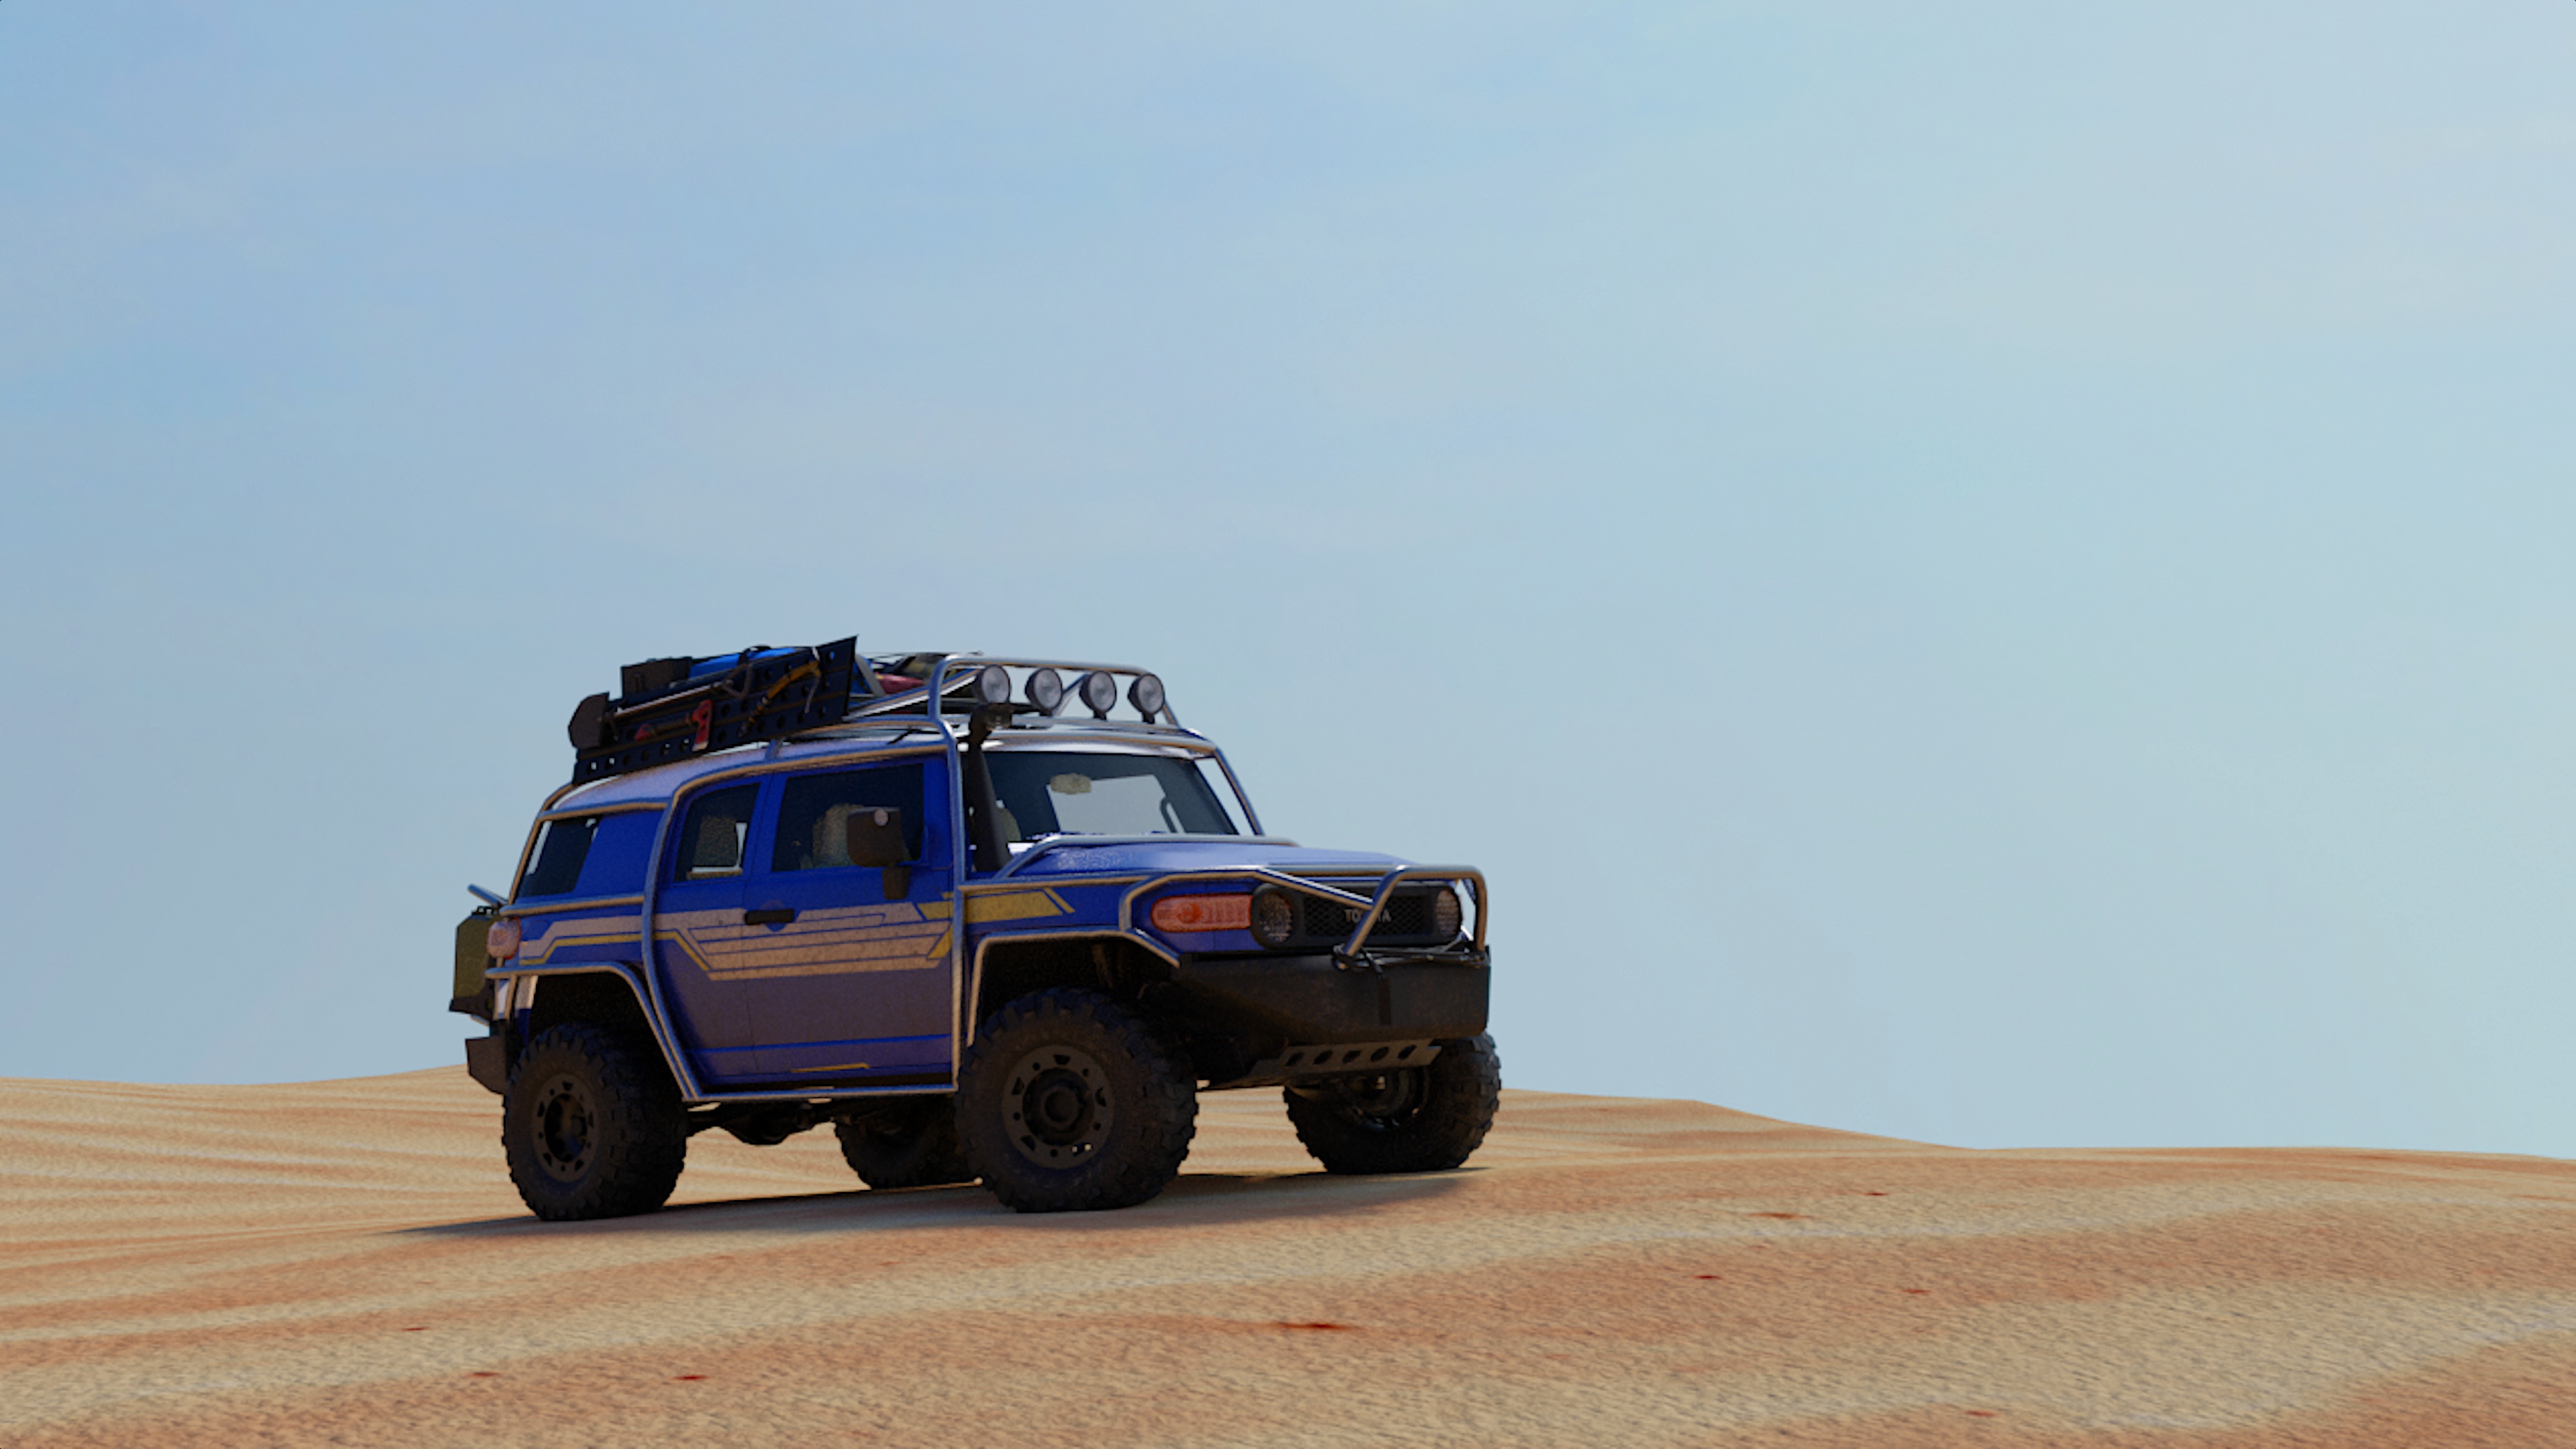
car, wheel, tire, sky, Automotive carrying rack, vehicle, tread, automotive tire, hood, bumper, roof rack, alloy wheel, Automotive luggage rack, fender, rolling, landscape, rim, hardtop, motor vehicle, sport utility vehicle, aeolian landform, motorsport, singing sand, automotive exterior, travel, tire care, all terrain vehicle, automotive wheel system, soil, off road vehicle, automotive design, racing, sand, erg, dune, synthetic rubber, recreation, auto part, horizon, compact sport utility vehicle, luxury vehicle, off roading, auto racing, Mini SUV